Black Run (Spruce Run tributary)

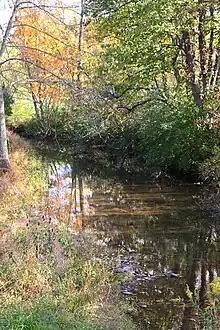
Black Run in its lower reaches

Black Run begins on Buffalo Mountain in West Buffalo Township. It flows southeast for several tenths of a mile, reaching the base of the mountain and entering a valley. Here, it turns east for a few miles, entering Buffalo Township and receiving two unnamed tributaries from the left. The stream eventually turns south-southeast for more than a mile before reaching its confluence with Spruce Run.